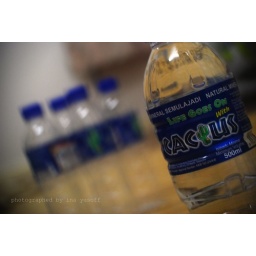
it's been really hot the past few days.. these bottles of water i finished within 2 hours..